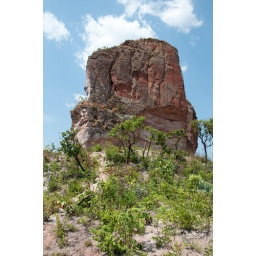
A rock outcrop with trees in front. 03/11/2008, Pedra Furada, Jalapao National Park, Tocantins, Brazil.